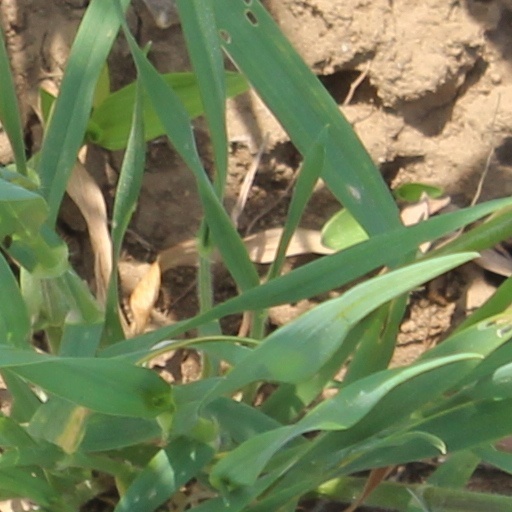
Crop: wheat